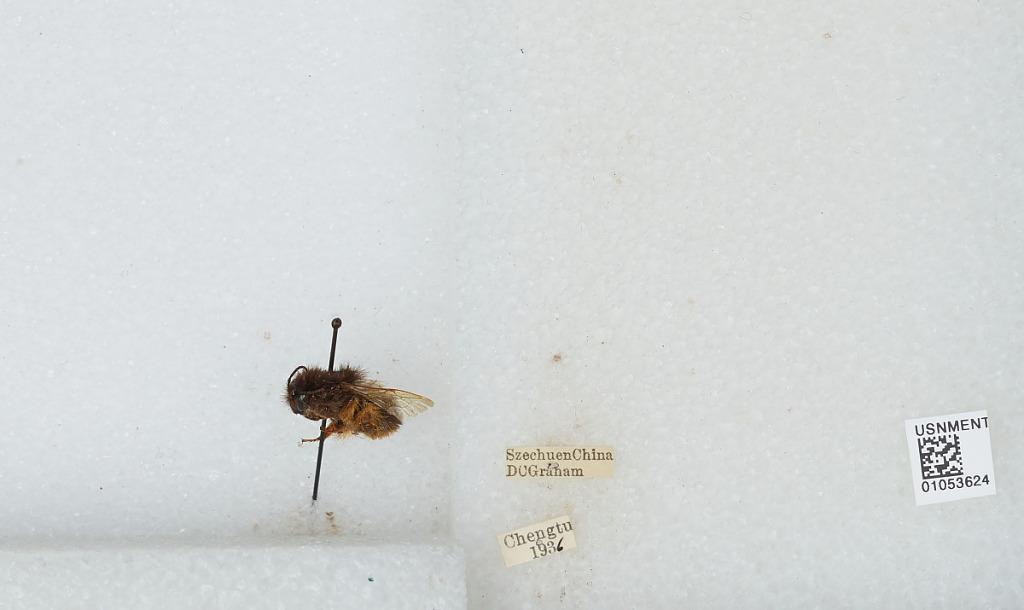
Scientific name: Bombus sp.
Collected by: D. Graham
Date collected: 1936--
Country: China
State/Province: Sichuan
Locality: Chengdu
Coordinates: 30.6586, 104.065